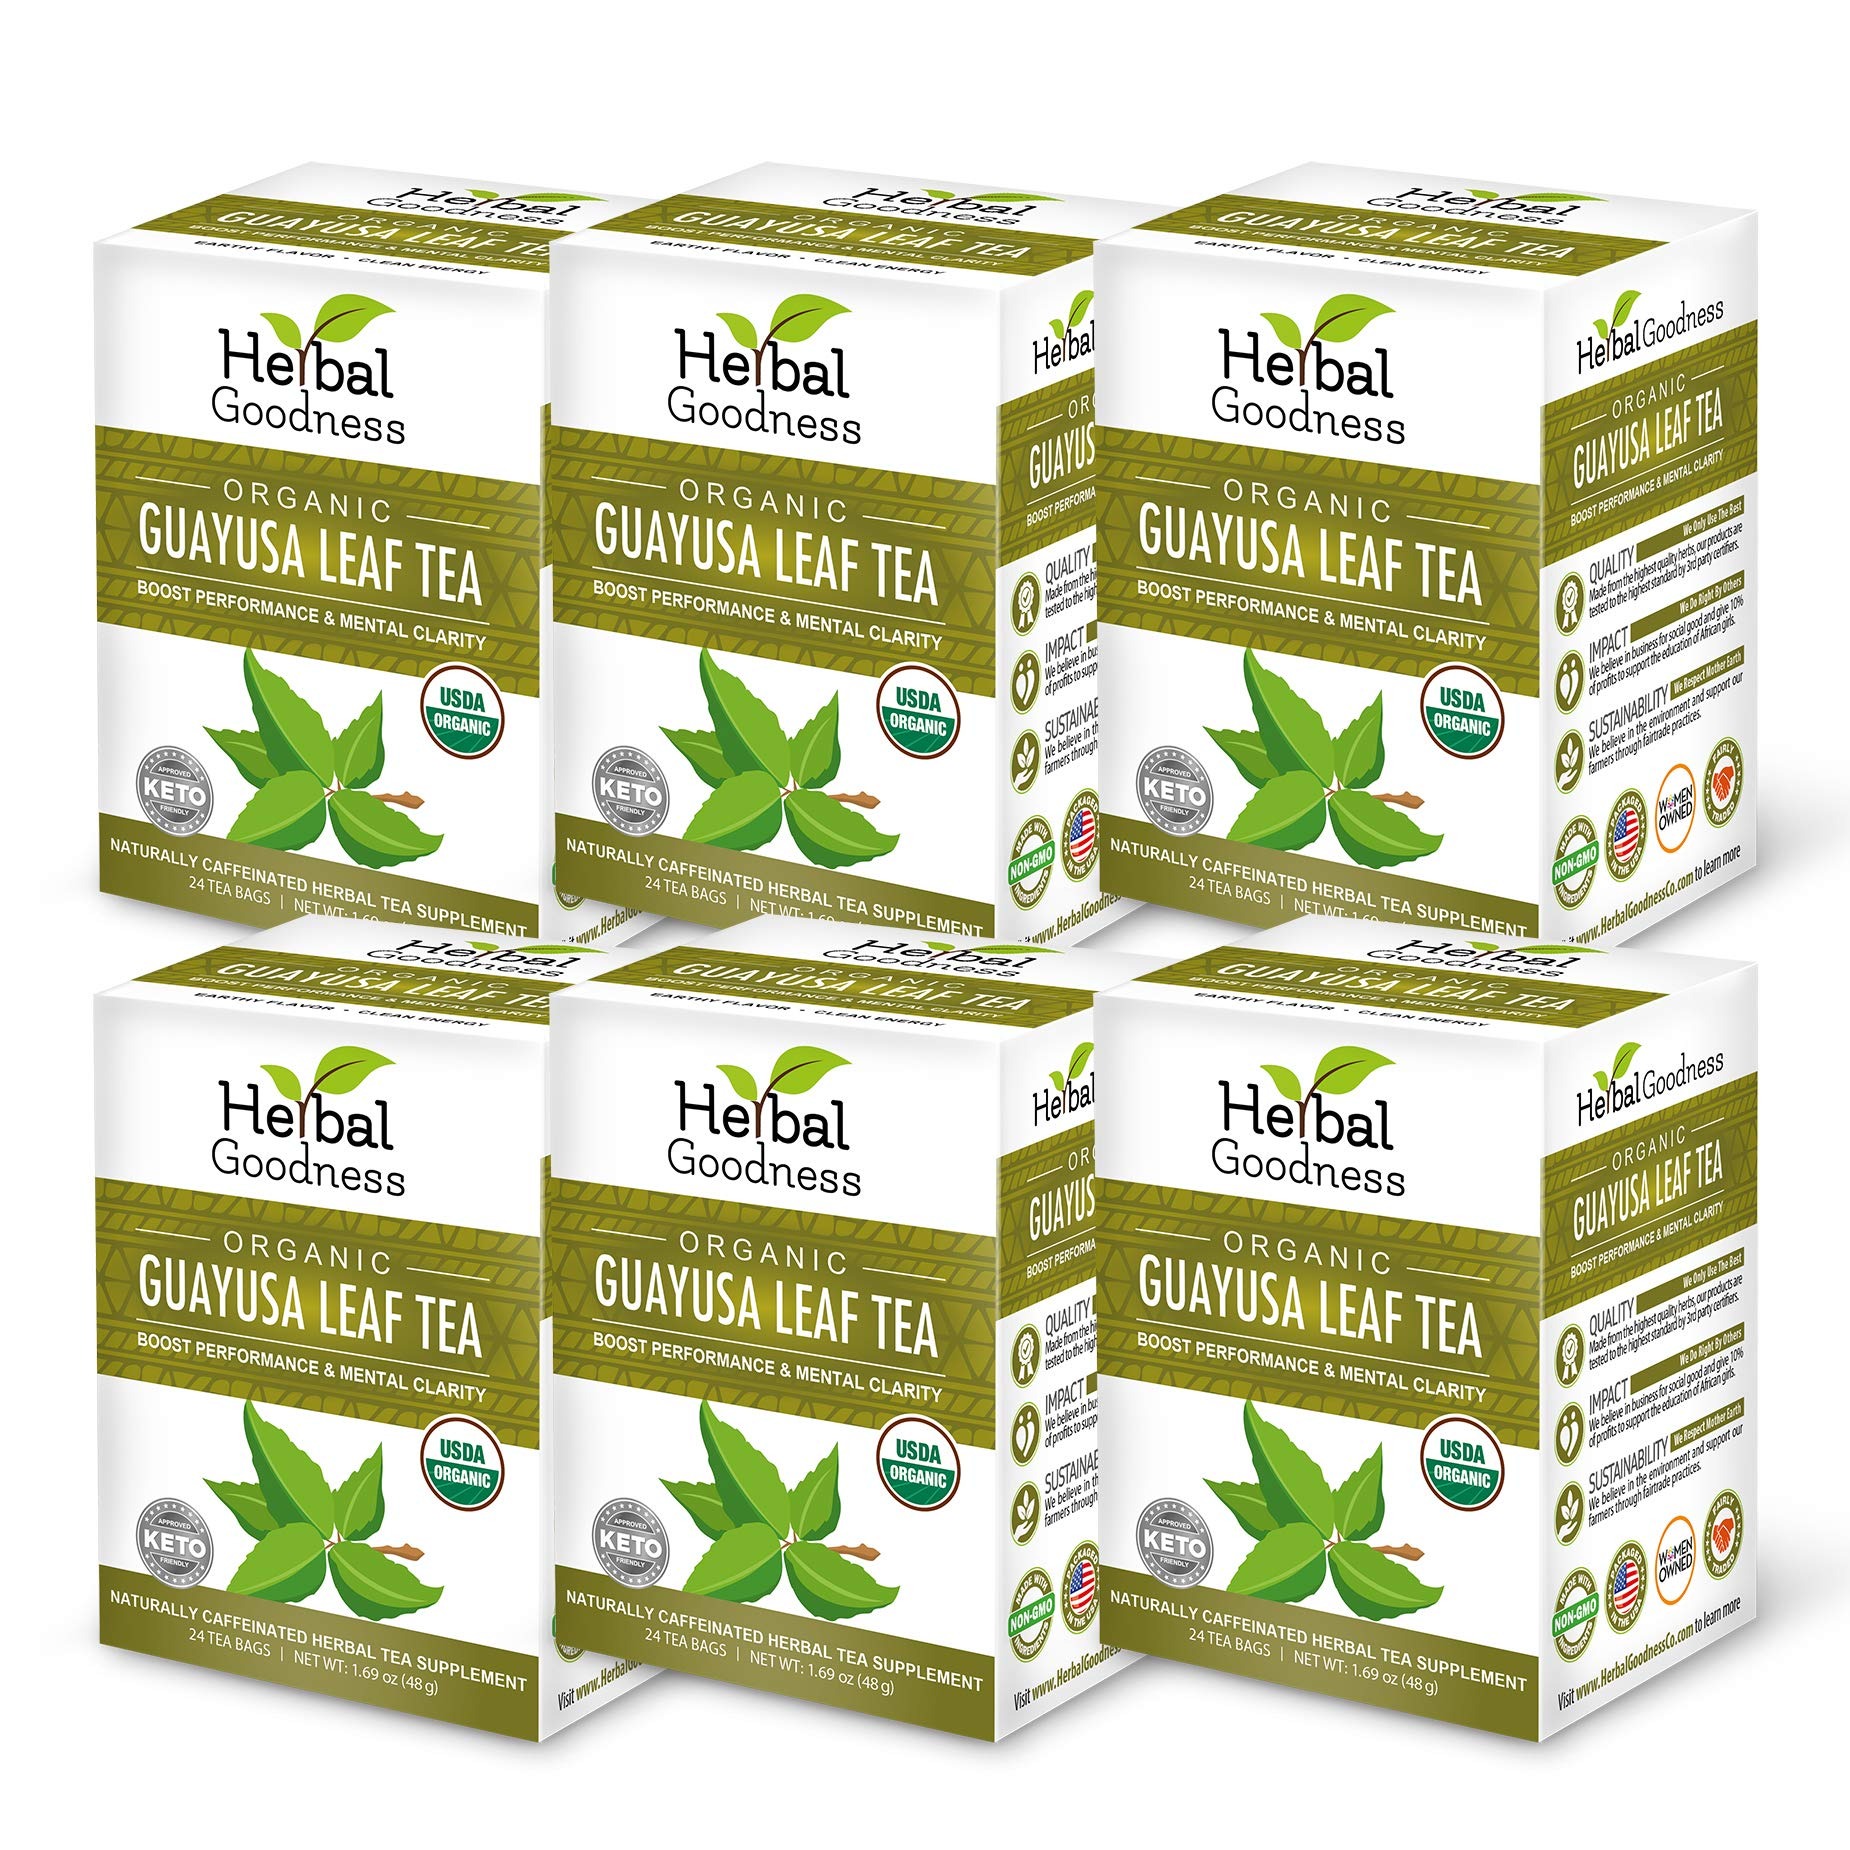
Item Name: Guayusa Leaf Tea - Mental Clarity, Organic Natural Caffeine Drink, Energy Supplement, Coffee Alternative, Oxidative Stress - 6/24 Tea Bags - Herbal Goodness (6 Boxes)
Bullet Point 1: 💚 A perfect alternative for coffee, tea energy drink, yerba mate, and matcha. Drink Guayusa as a digestion tea and digestion aid contains digestive enyzynes which help with gut and digestion cleanse, because liquid extracts are bioavailable and much more easily digested and absorbed than capsules especially with Guayusa as digestion herbs.
Bullet Point 2: 💚 Ingredients and Usage: Organic Guayusa leaves. This Guayusa Leaf Tea tastes great, no sugar has been added. As a dietary supplement, take 1 to 2 cups morning or afternoon. May be added to water, juice, smoothie, tea, or salads. Serving per container 24. Guayusa contains more antioxidants and amino acids than green tea. It contains enough caffeine to give natural energy to the body and soul throughout the day.
Bullet Point 3: 💚 Quality Tested: Herbal Goodness uses only the highest-quality ingredients. All Guayusa leaf products are manufactured in a facility that complies with cGMP (good manufacturing practices) in the USA. No GMOs, No Additives, No Preservatives, Artificial Colors, Flavors, Soy, Fillers, or Gluten. Every single batch of ingredients is tested to the highest standard by third-party certifiers.
Bullet Point 4: 💚 Guayusa is particularly rich in a group of polyphenol antioxidants known as catechins. Guayusa supports strength and general body wellness. Drink Guayusa tea in the morning or afternoon for a pick me up. Great flavor, this 24 tea bags can be used 2-3 times daily.
Bullet Point 5: 💚 Guayusa packs an impressive punch of caffeine, a known stimulant. In fact, it offers similar amounts of caffeine as regular coffee. In addition, it contains theobromine, an alkaloid that’s structurally similar to caffeine. Theobromine is also found in foods like chocolate and cocoa powder. When put together, caffeine and theobromine have been shown to boost good mood (Think of singing in the shower), alertness, and concentration. Guayusa leaf in this way offers memory and cognitive boost.
Bullet Point 6: 💚 Guayusa leaves contain various beneficial compounds. This Amazonian plant is rich in polyphenol antioxidants and caffeine that may promote health and wellness. Guayusa Liquid Extract is mother earth's coffee alternative. For coffee lovers, get clean sustainable energy with no jitters or crashes.
Product Description: Guayusa is a popular ancient herb in Ecuador. It comes from a variety of Holly Tree (Ilex Guayusa) that’s found where the Ecuadorian Amazon meets the Andes. It’s an integral part of the Kichwa tribe’s culture. For these ancient people, it was a source of income, connection, nourishment, and energy. Guayusa Leaf contains around 41mg of caffeine per cup even though this varies depending on how strong you like your Guayusa tea or Guayusa Leaf Extract. Consider how caffeine works on the body – the caffeine in Guayusa is slow-releasing, over 4 – 6 hours. Guayusa tea and extract contain high concentrations of caffeine, amino acids, vitamins, and antioxidants. The flavor of Guayusa is similar to the South American drink Yerba Mate. Unlike yerba mate, Guayusa doesn't have any bitter notes. It is grassy and rich with a gentle sweet flavor. Guayusa also has slight fruity flavors and a creamy texture. Guayusa Leaf Extract Liquid is clean energy in a bottle, packed with goodness! With more caffeine than Yerba mate and green tea, without the Tannins that make coffee bitter, and without the mid-day crash, cravings or jitters, this extract will give your performance without side effects. Clean, organic energy drink! Herbal Goodness Guayusa is a naturally-caffeinated herbal liquid extract from the Amazon rainforest. Guayusa Liquid Extract is mother earth's coffee alternative. For coffee lovers, get clean sustainable energy with no jitters or crashes. Start your day with 100% organic Guayusa. Long-lasting endurance - Guayusa contains more antioxidants and amino acids than green tea. It contains enough caffeine to give natural energy to the body and soul throughout the day. Guayusa Leaf extracts naturally provide a rejuvenating burst of energy, brain focus, and stamina for performance.
Value: 6.0
Unit: Count

Price: 69.95